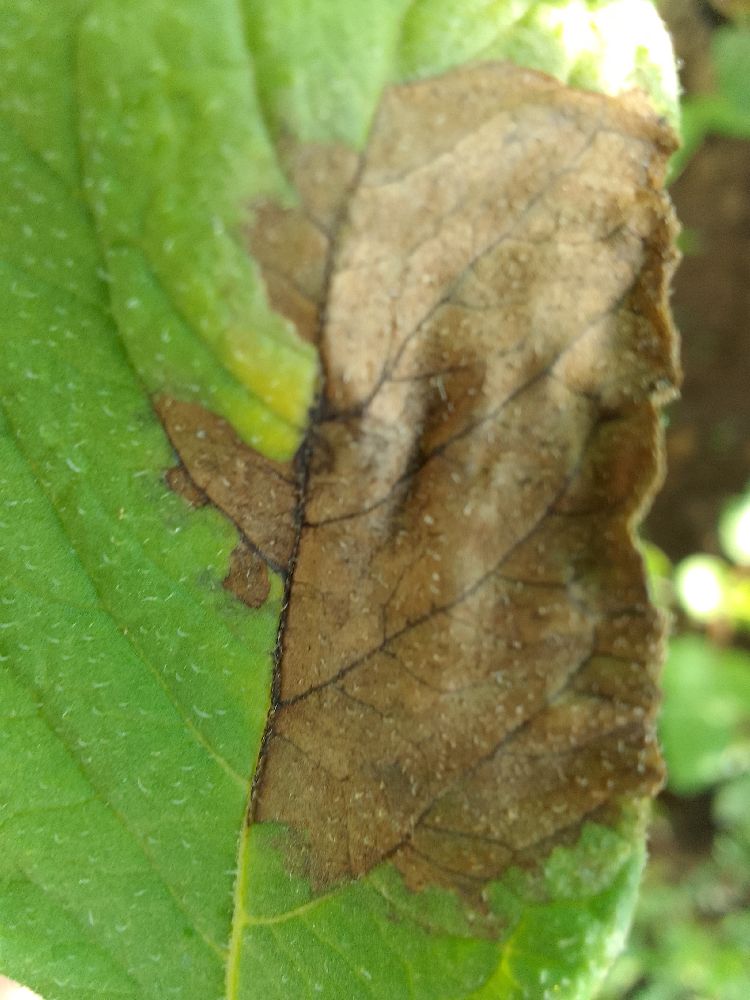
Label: Late blight